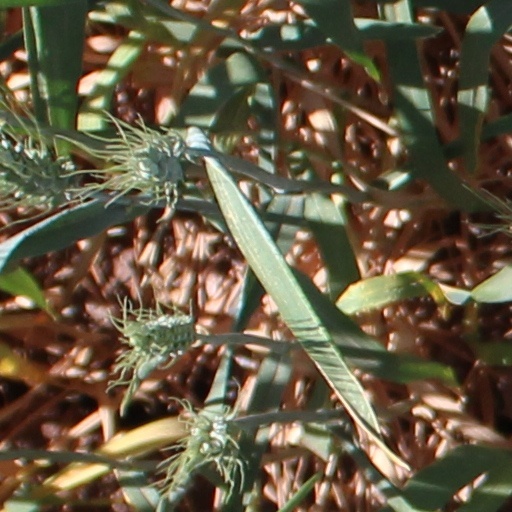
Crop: wheat